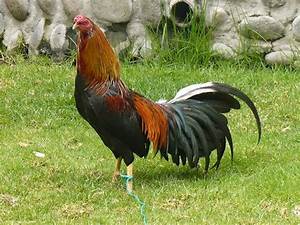
Label: gallina